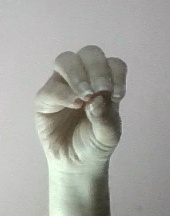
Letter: ha